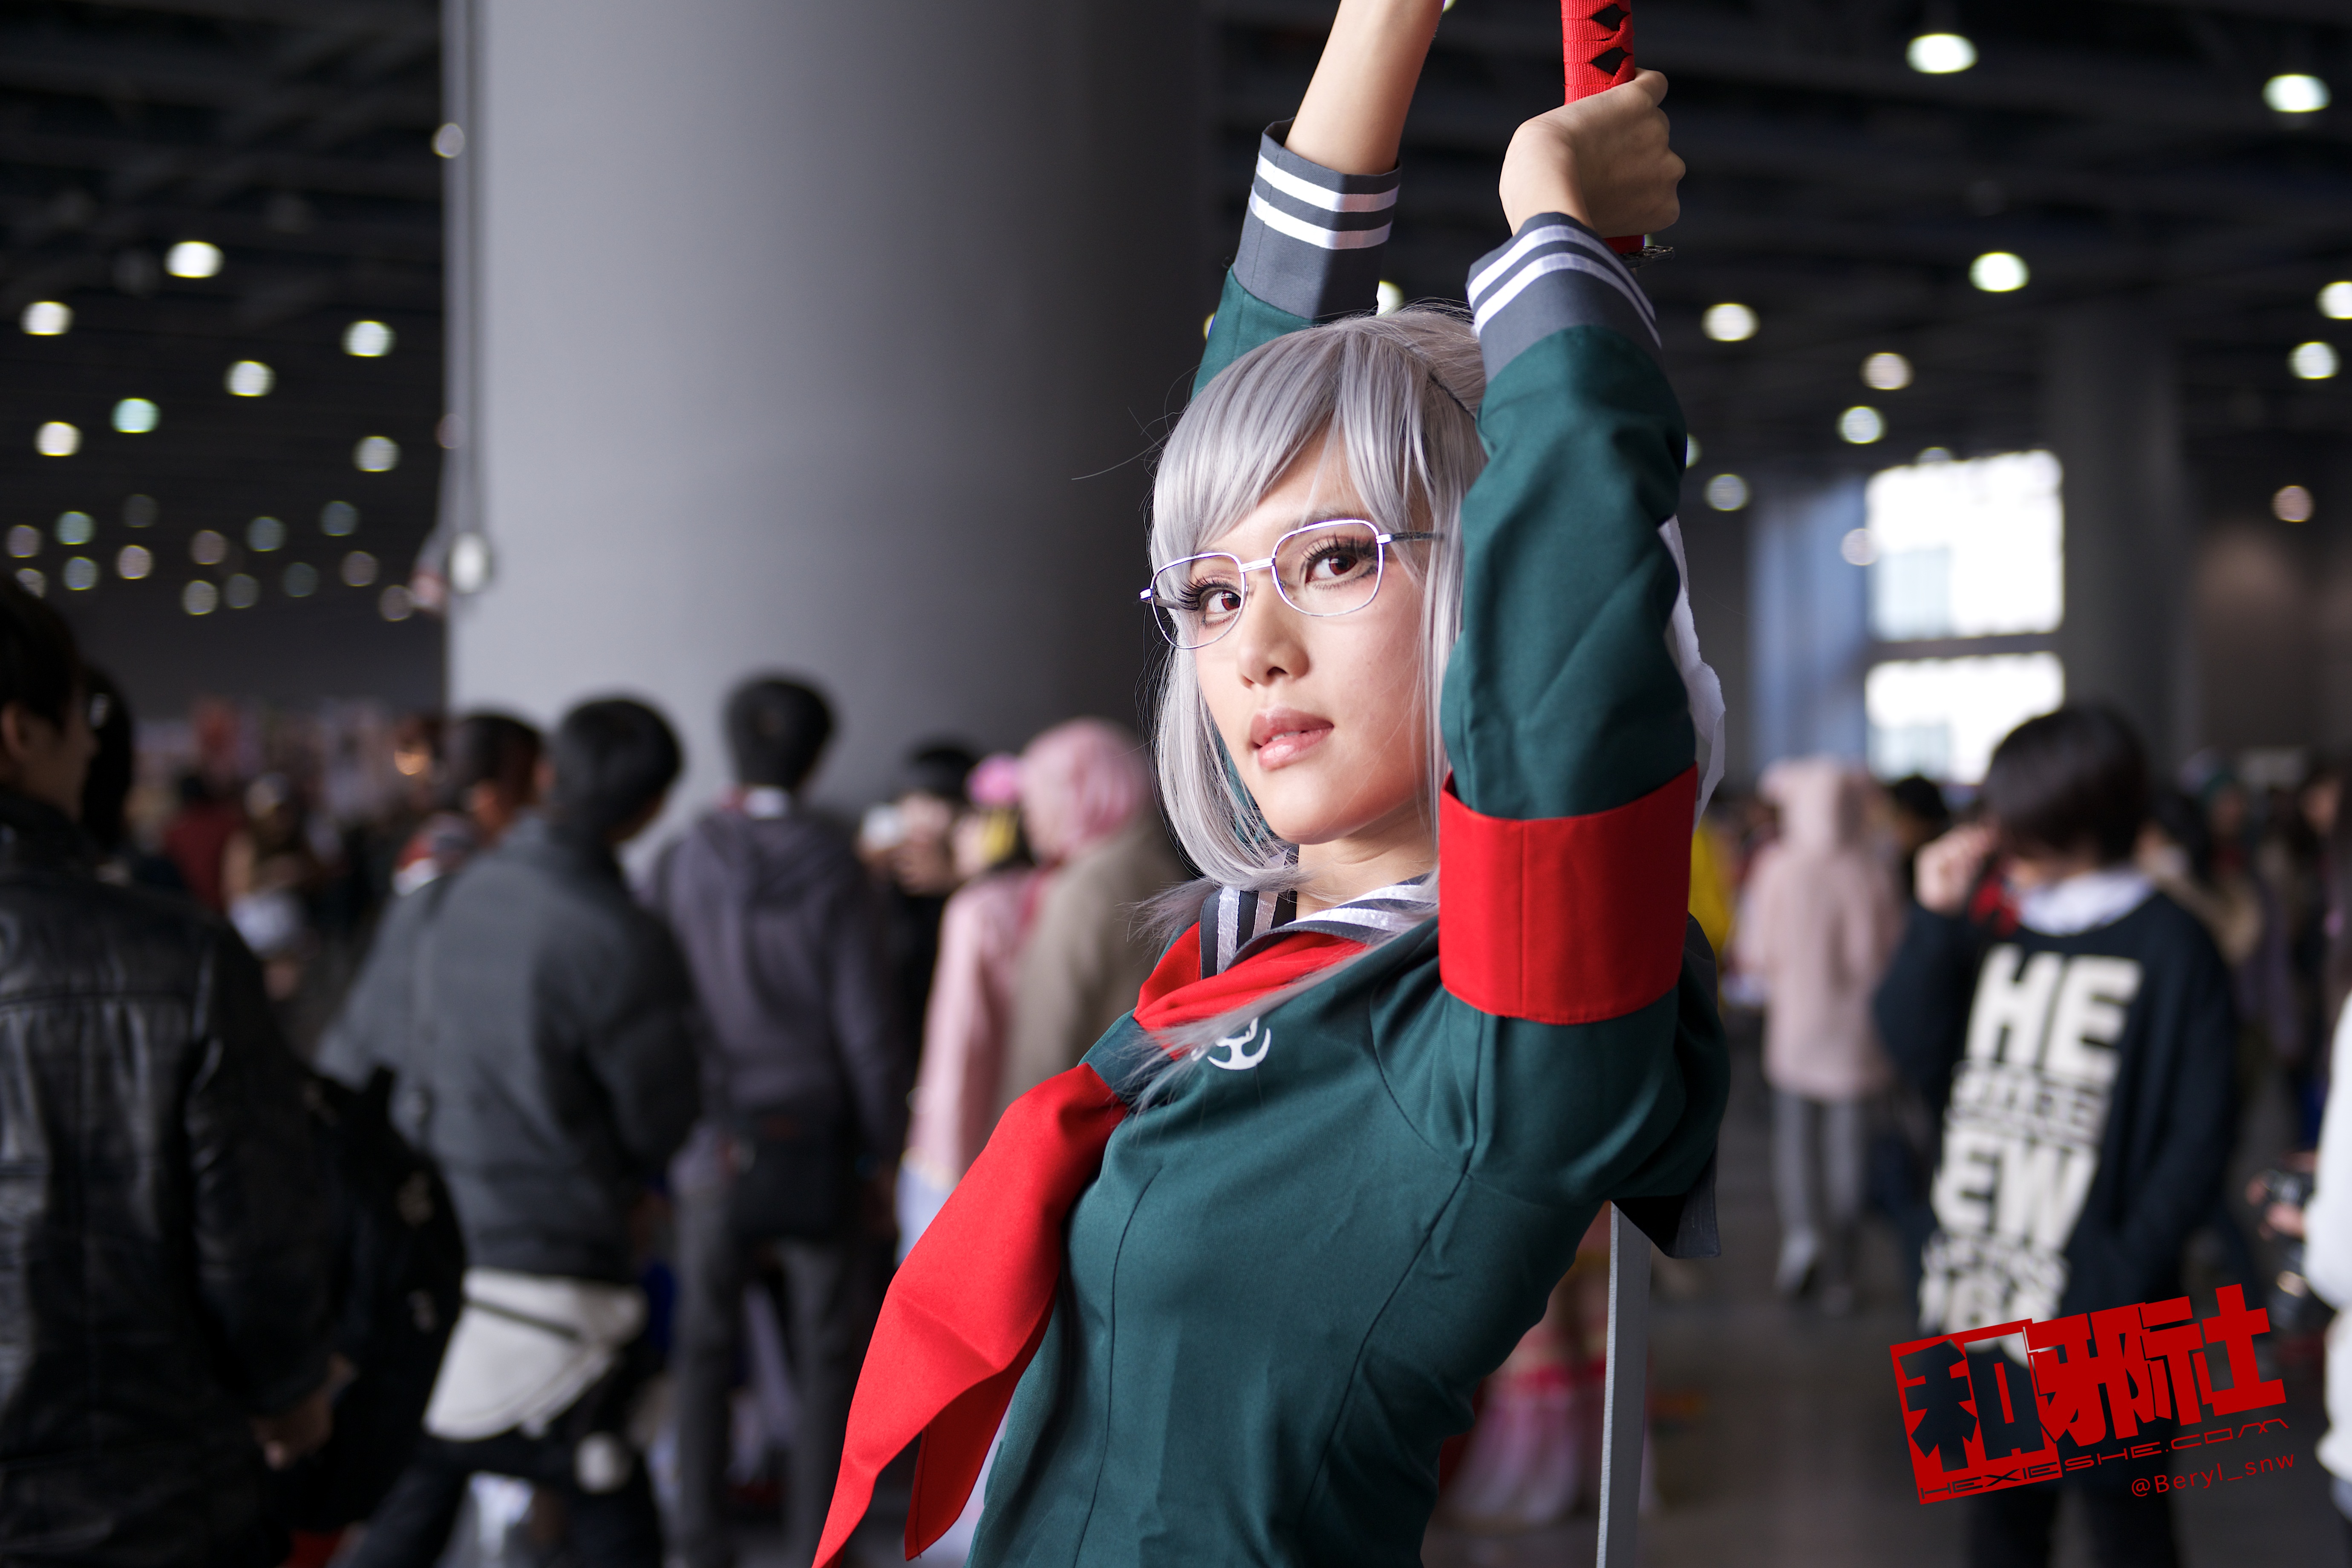
girl, play, cute, portrait, fashion, nikon, clothing, cosplay, girls, japanese, f28, 2470, costume, d800e, anime, comic, comiccon, convention